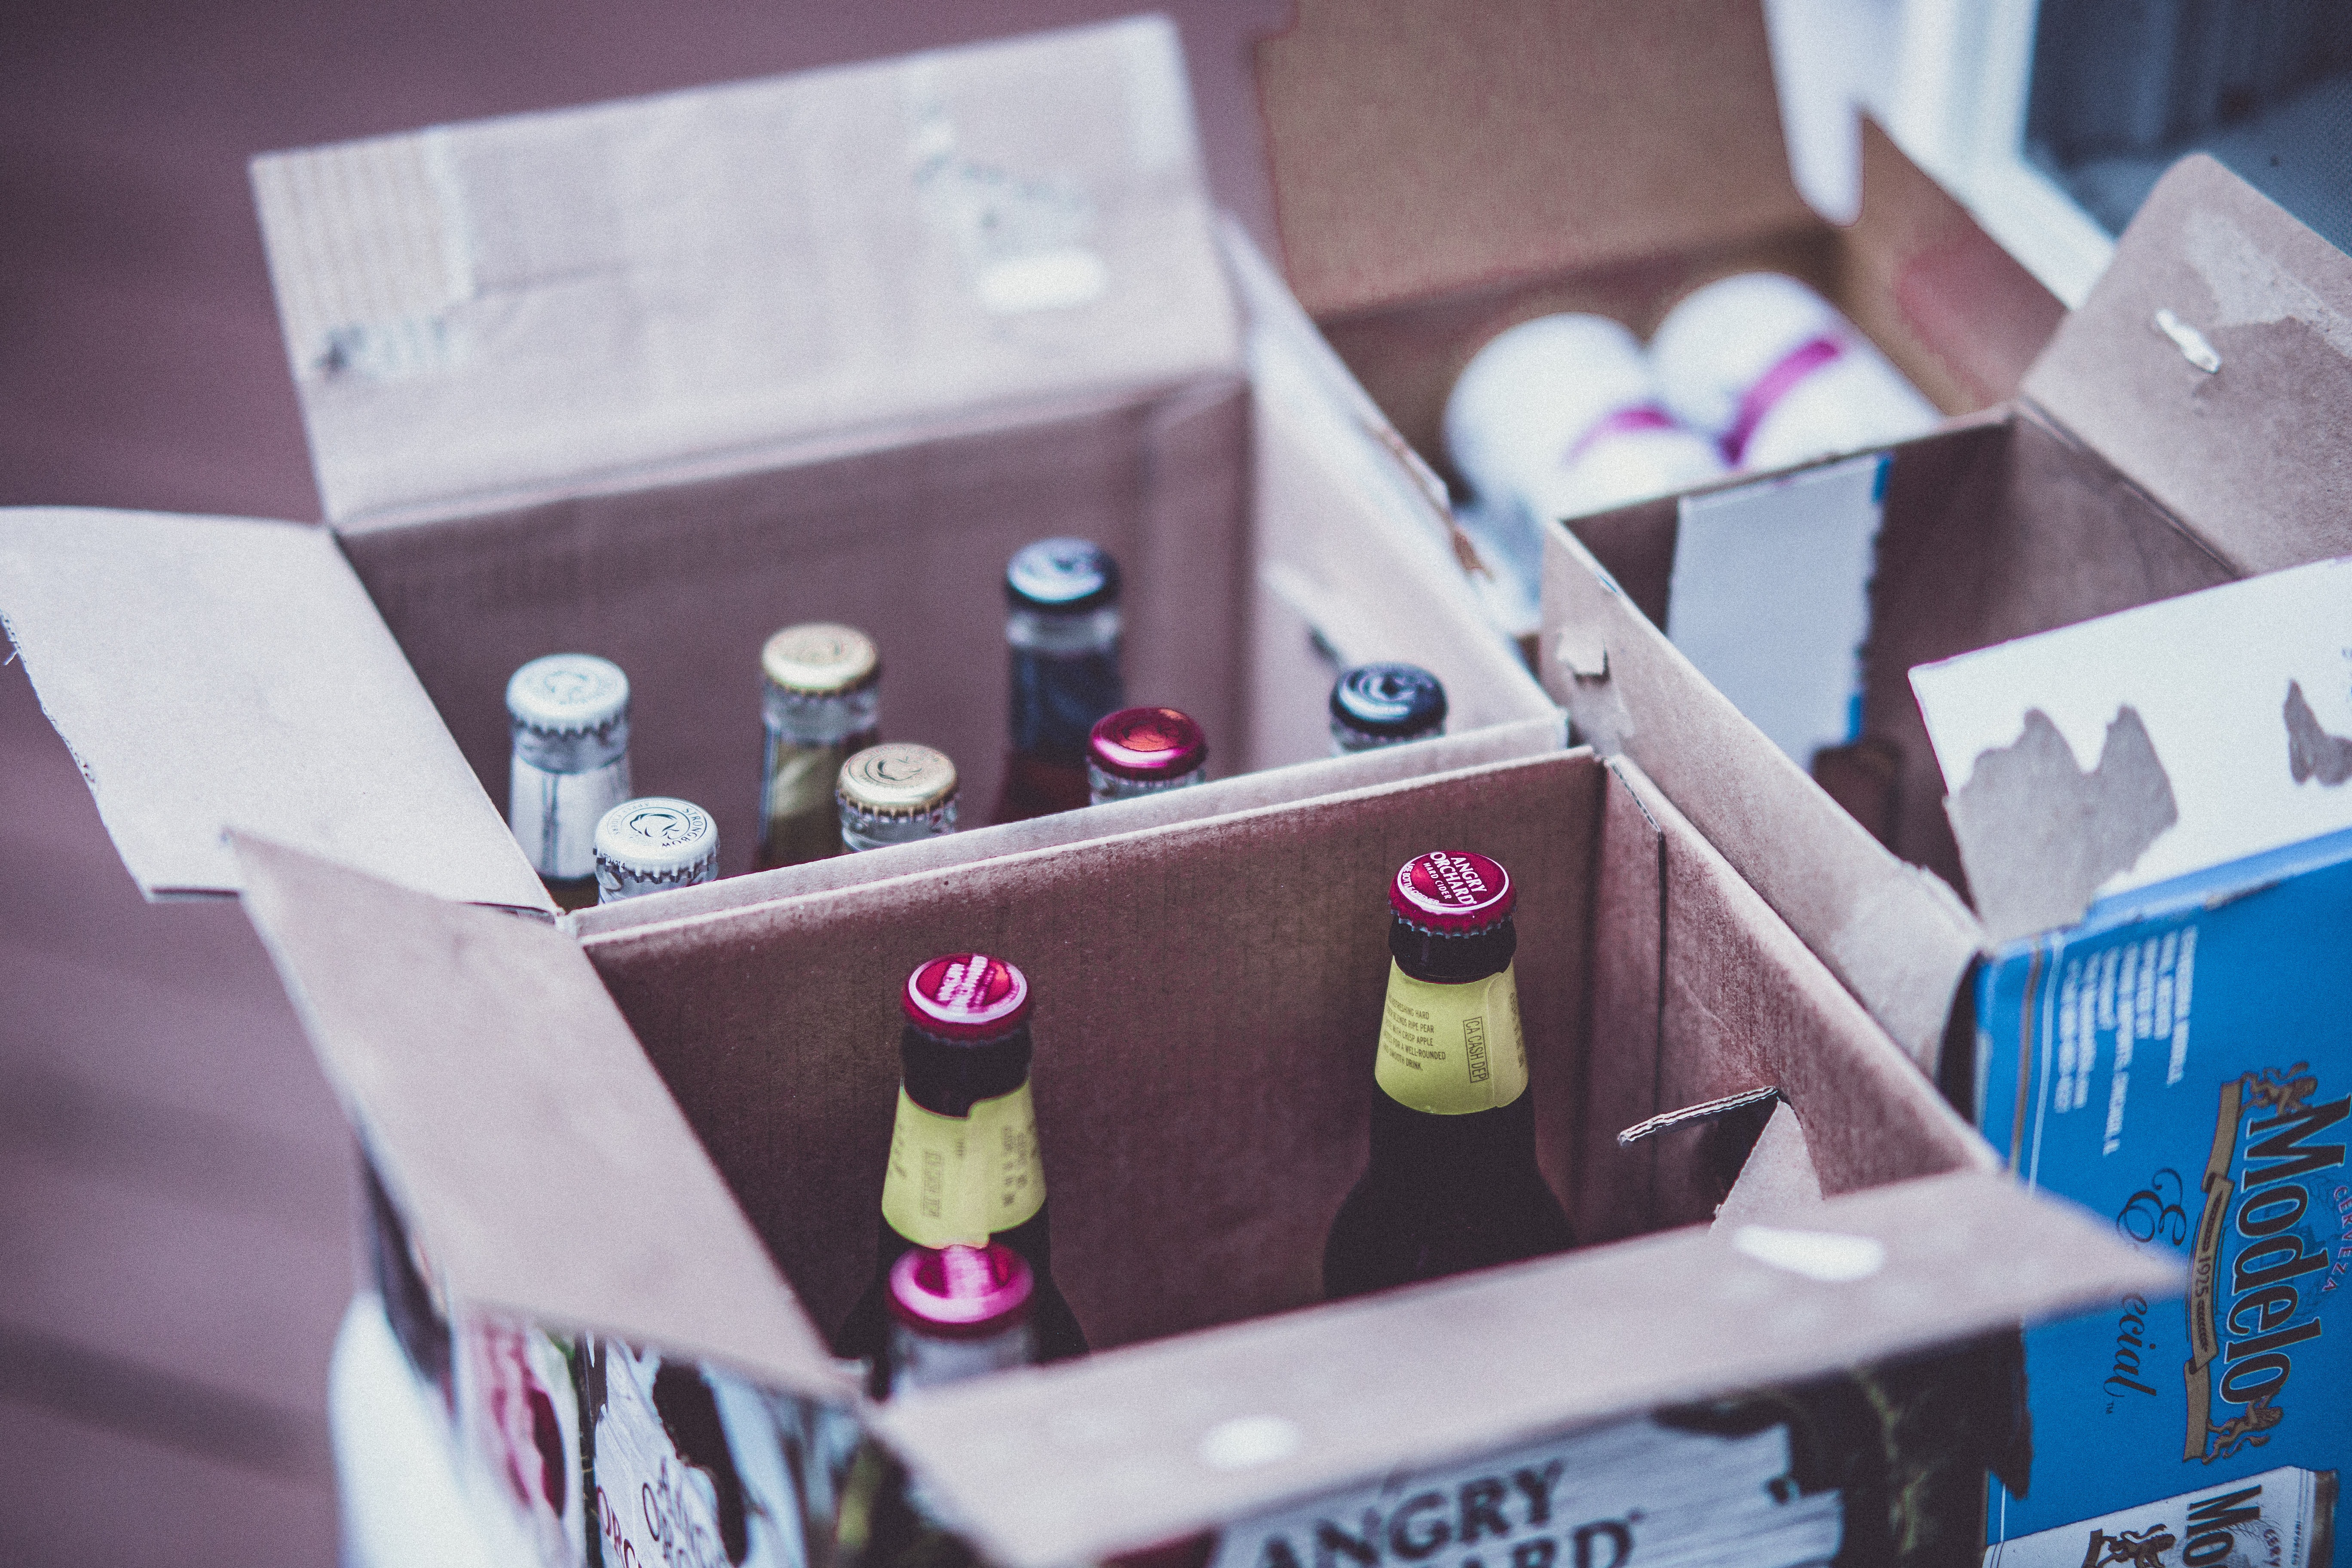
product